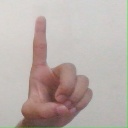
अक्षर: ड